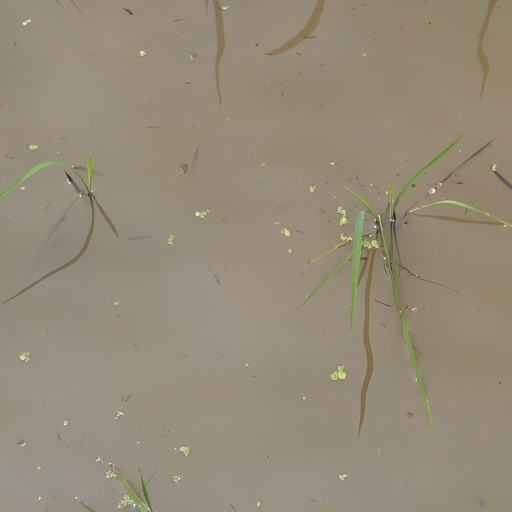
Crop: rice